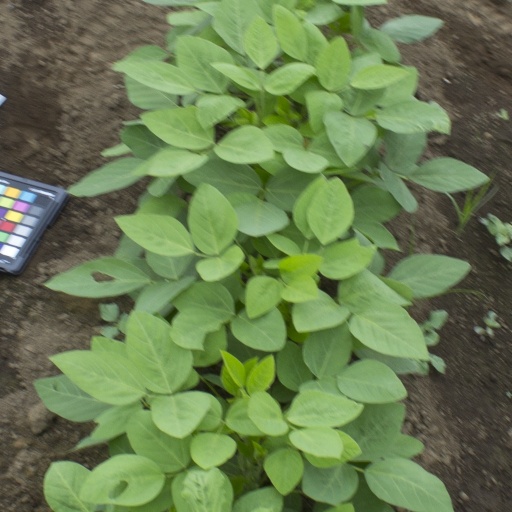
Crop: soybean